Bullet (American band)

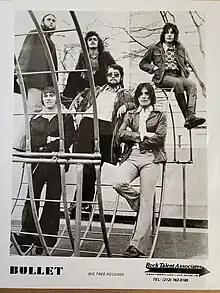
Promotional photo for Bullet taken in Central Park in 1971

Bullet was a one-hit wonder American rock band. Their only hit, "White Lies, Blue Eyes", peaked at number 28 on the "Billboard" Hot 100 chart in January 1972.